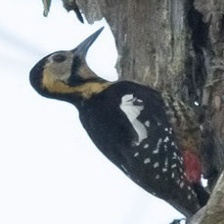
Species: DARJEELING WOODPECKER
Scientific name: DENDROCOPOS DARJELLENSIS